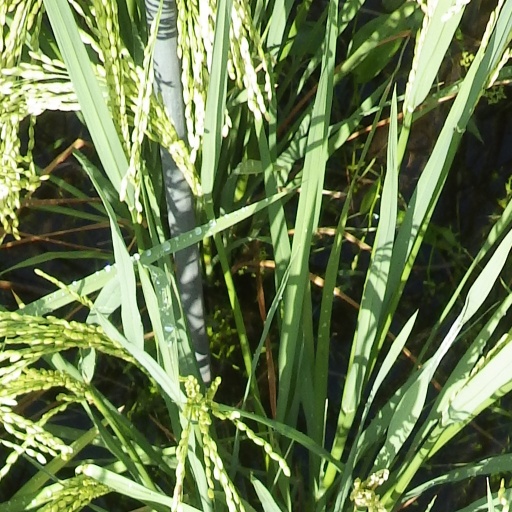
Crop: rice